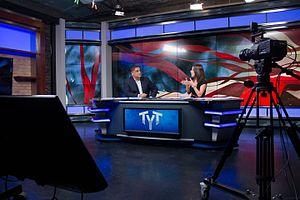
La web TV ou webtélé, est la diffusion de programmes télévisuels sur le Web.